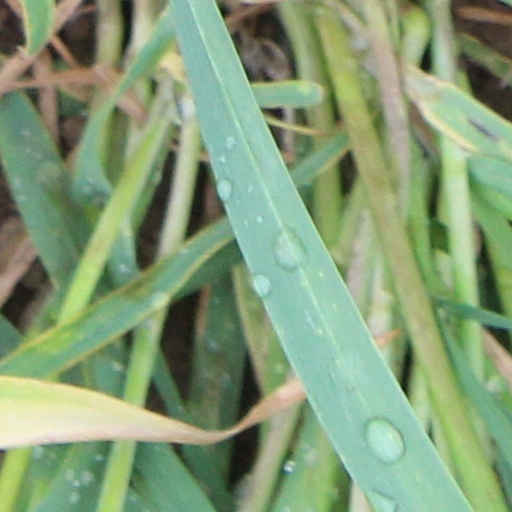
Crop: wheat